Dilnigar Ilhamjan

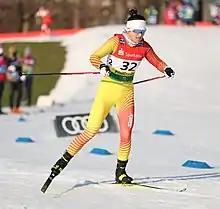
Dinigeer at the FIS Cross-Country World Cup 2020 in Dresden

Dilnigar Ilhamjan, also pronounced in Mandarin as Dinigeer Yilamujiang (born May 3, 2001), is a Chinese cross-country skier of Uyghur ethnicity, born in Altay, Xinjiang. She is the first Chinese cross-country skier to win a medal in an FIS event. She made her maiden Olympic appearance during the 2022 Winter Olympics, where she was one of the two last torch bearers.